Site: brandenburg
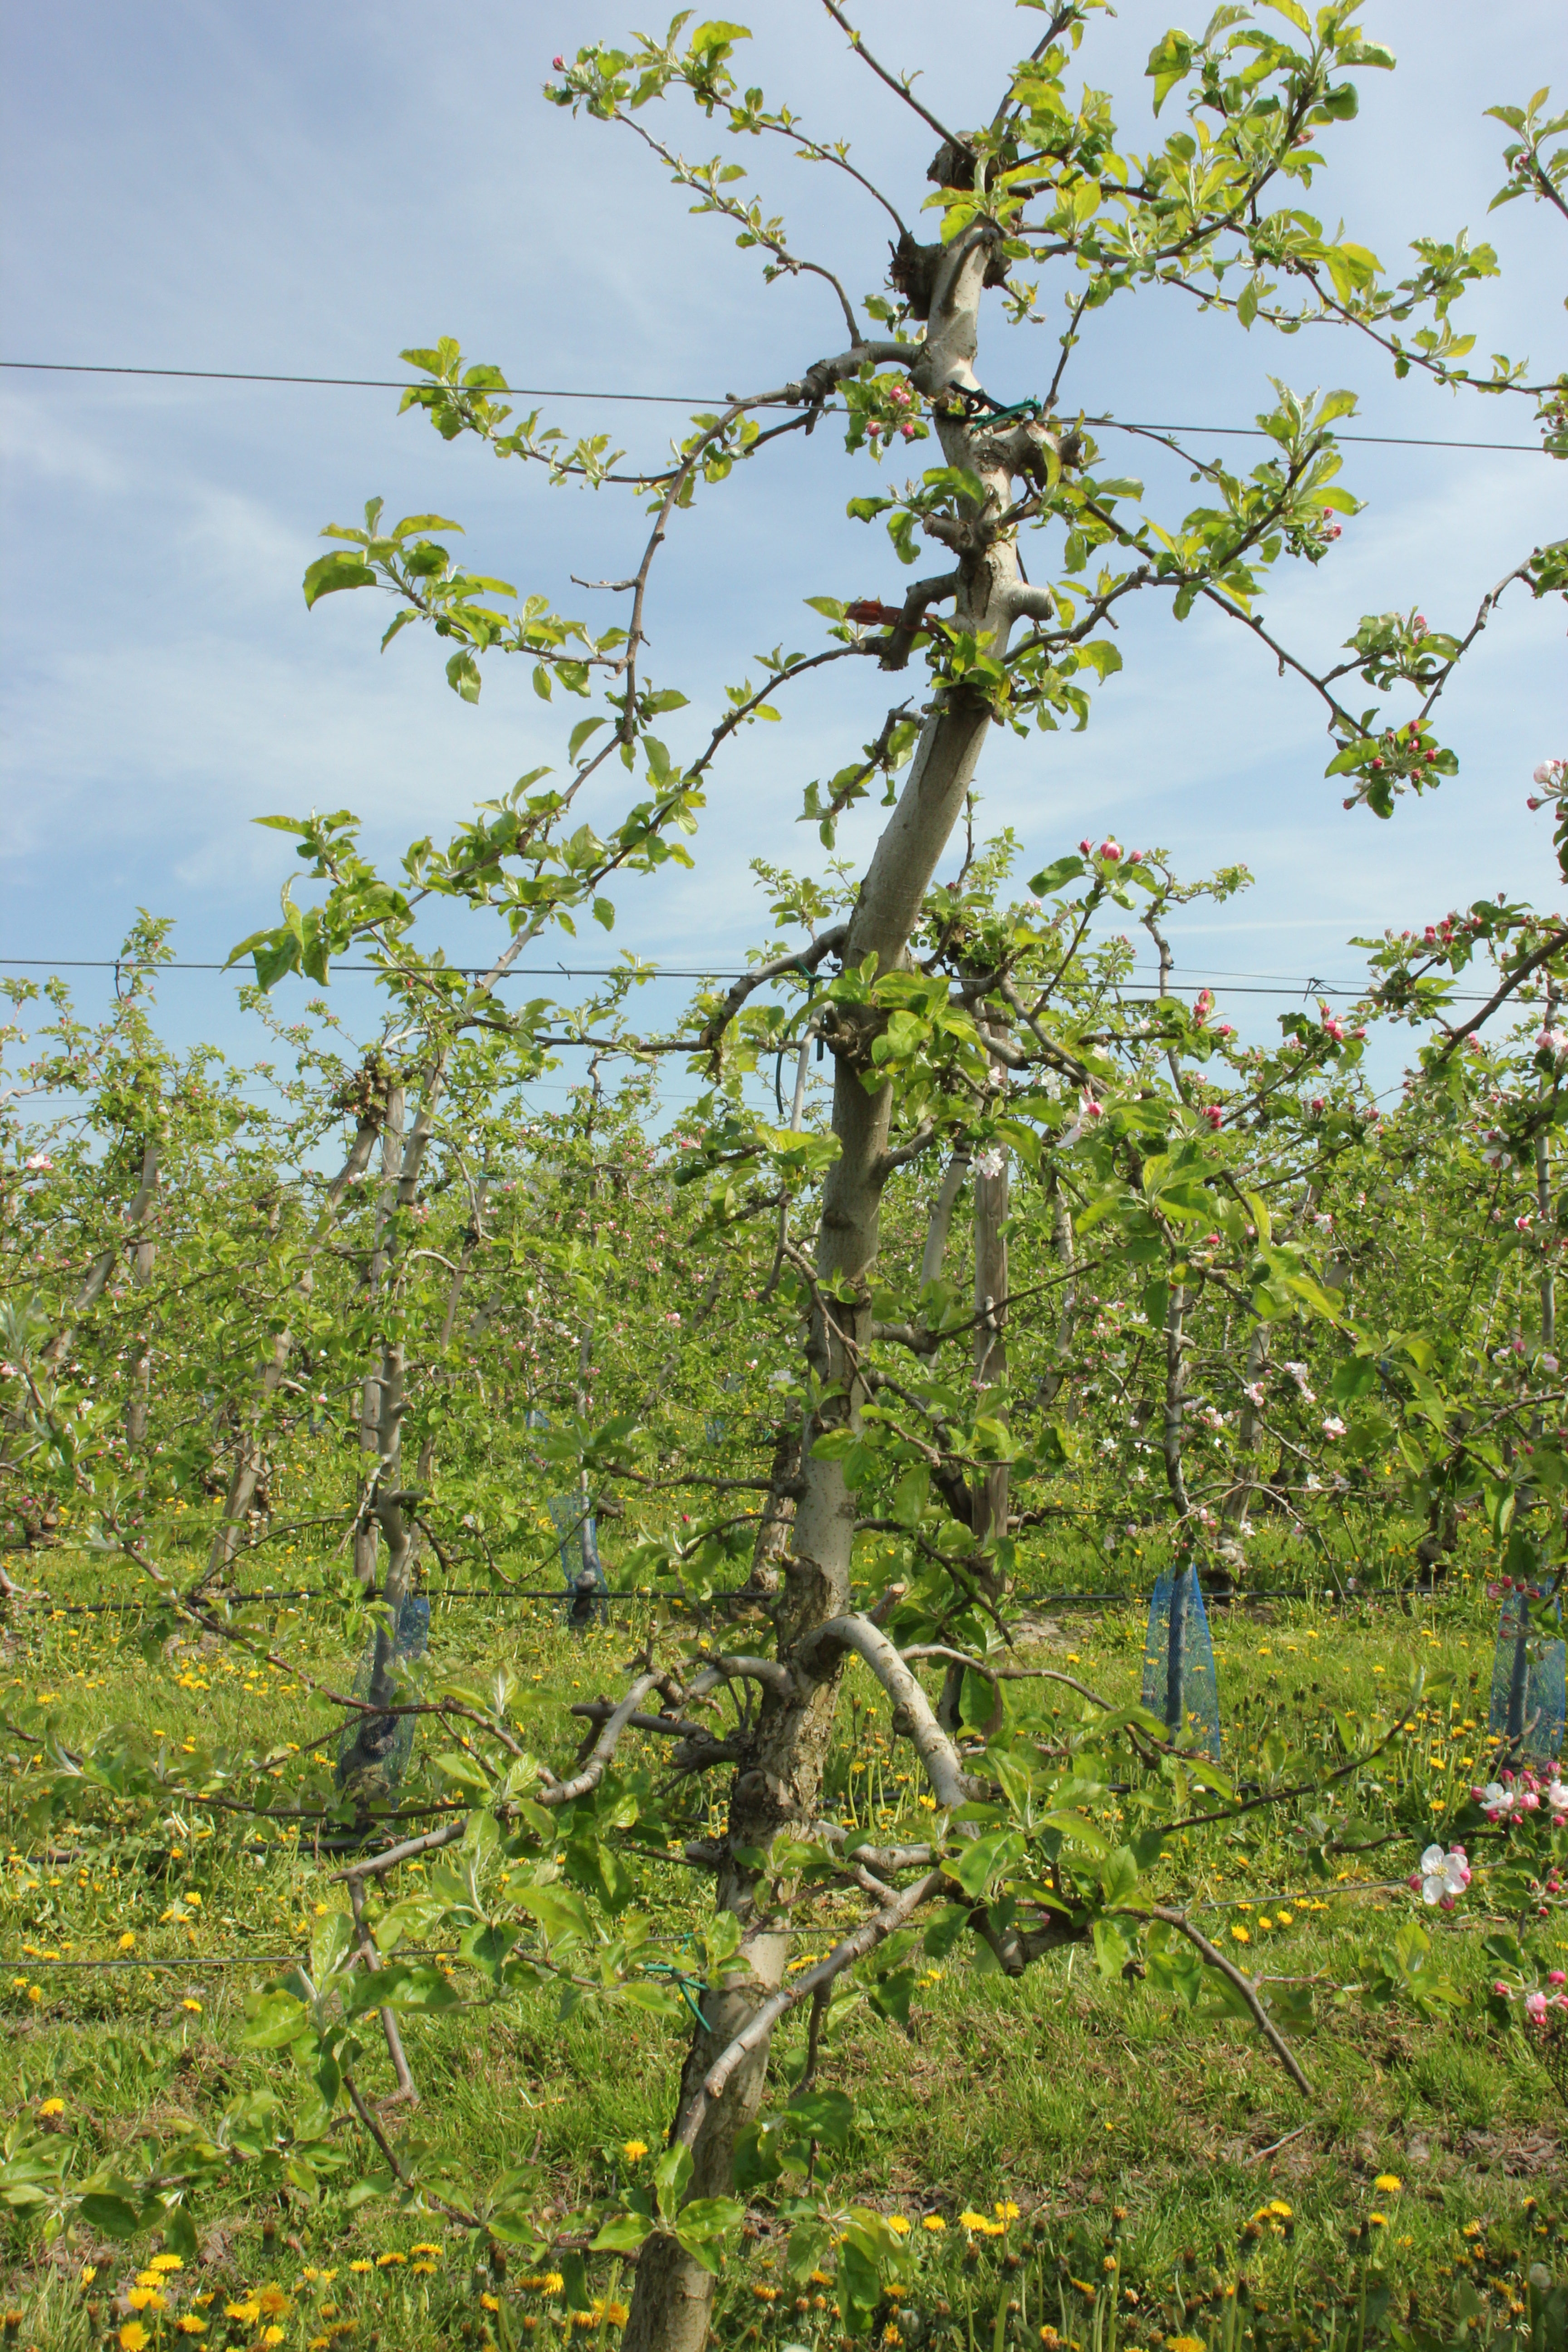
Growth stage (BBCH 60): Flowering